Saint Helier Harbour

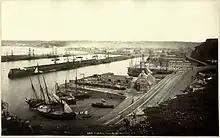
Saint Helier Harbour in the 19th Century

The harbour was constructed in the early 19th century. Previously, ships coming into the town had only a small jetty at the site now called the English Harbour and the French Harbour. The Chamber of Commerce urged the States Assembly to build a new harbour, but they refused, so the Chamber took it into their own hands and paid to upgrade the harbour in 1790. A new breakwater was constructed to shelter the jetty and harbours. In 1814, the merchants constructed the roads now known as Commercial Buildings and Le Quai des Marchands to connect the harbours to the town and in 1832 construction was finished on the Esplanade and its sea wall. A rapid expansion in shipping led the States of Jersey in 1837 to order the construction of two new piers: the Victoria and Albert Piers.